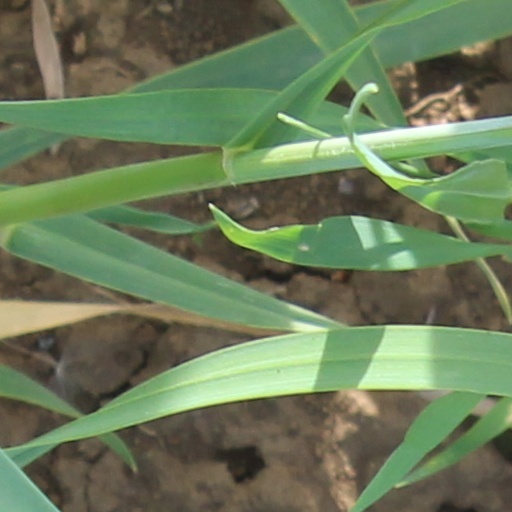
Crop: wheat